Leptothecata

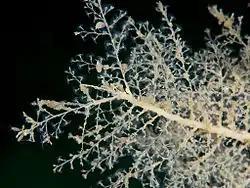
The hydroid "Halecium muricatum", Gulen Dive Resort, Norway

The approximately 1,900 species of Leptothecata are characterized by a number of features: Their polyps are always living in colonies with the hydranths set in hydrotheca which are usually permanent and often long enough so the animal can fully retract into it; some have very reduced hydrothecae resembling Anthoathecata. There is a single whorl of tentacles.